Mazer (video game)

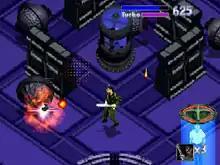
Gameplay screenshot.

"Mazer" is an isometric shooter with a three-quarter perspective.